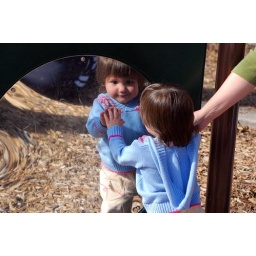
Who's that pretty girl in the mirror in park